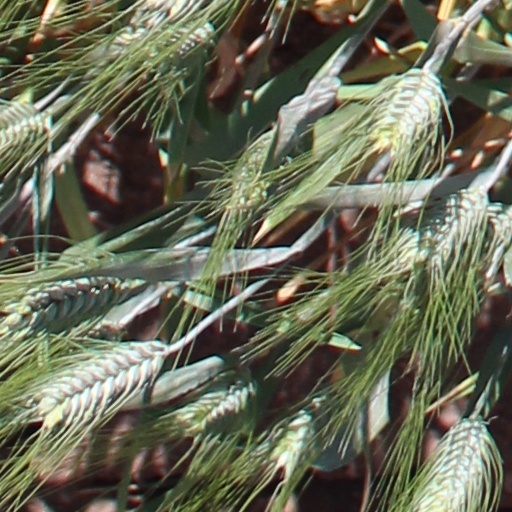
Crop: wheat